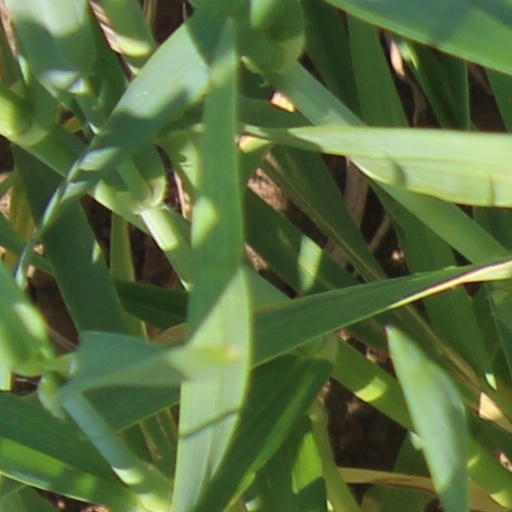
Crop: wheat